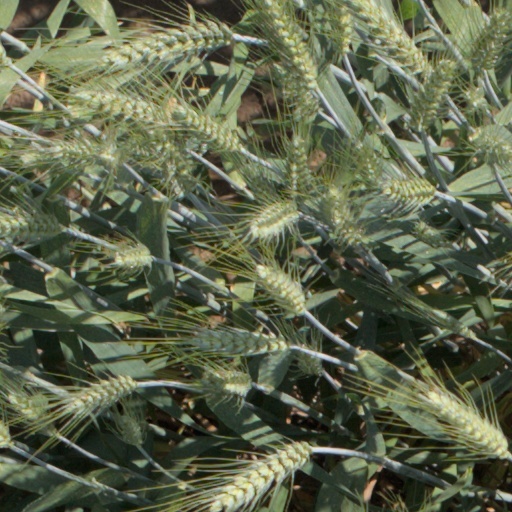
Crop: wheat